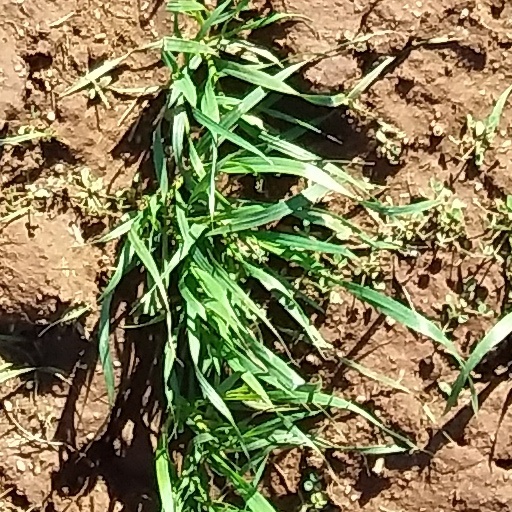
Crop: wheat